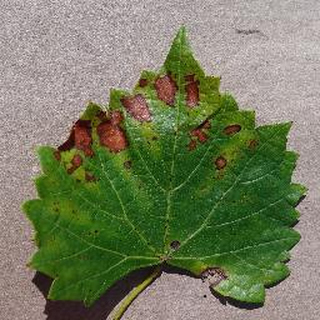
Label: grape_esca_black_measles